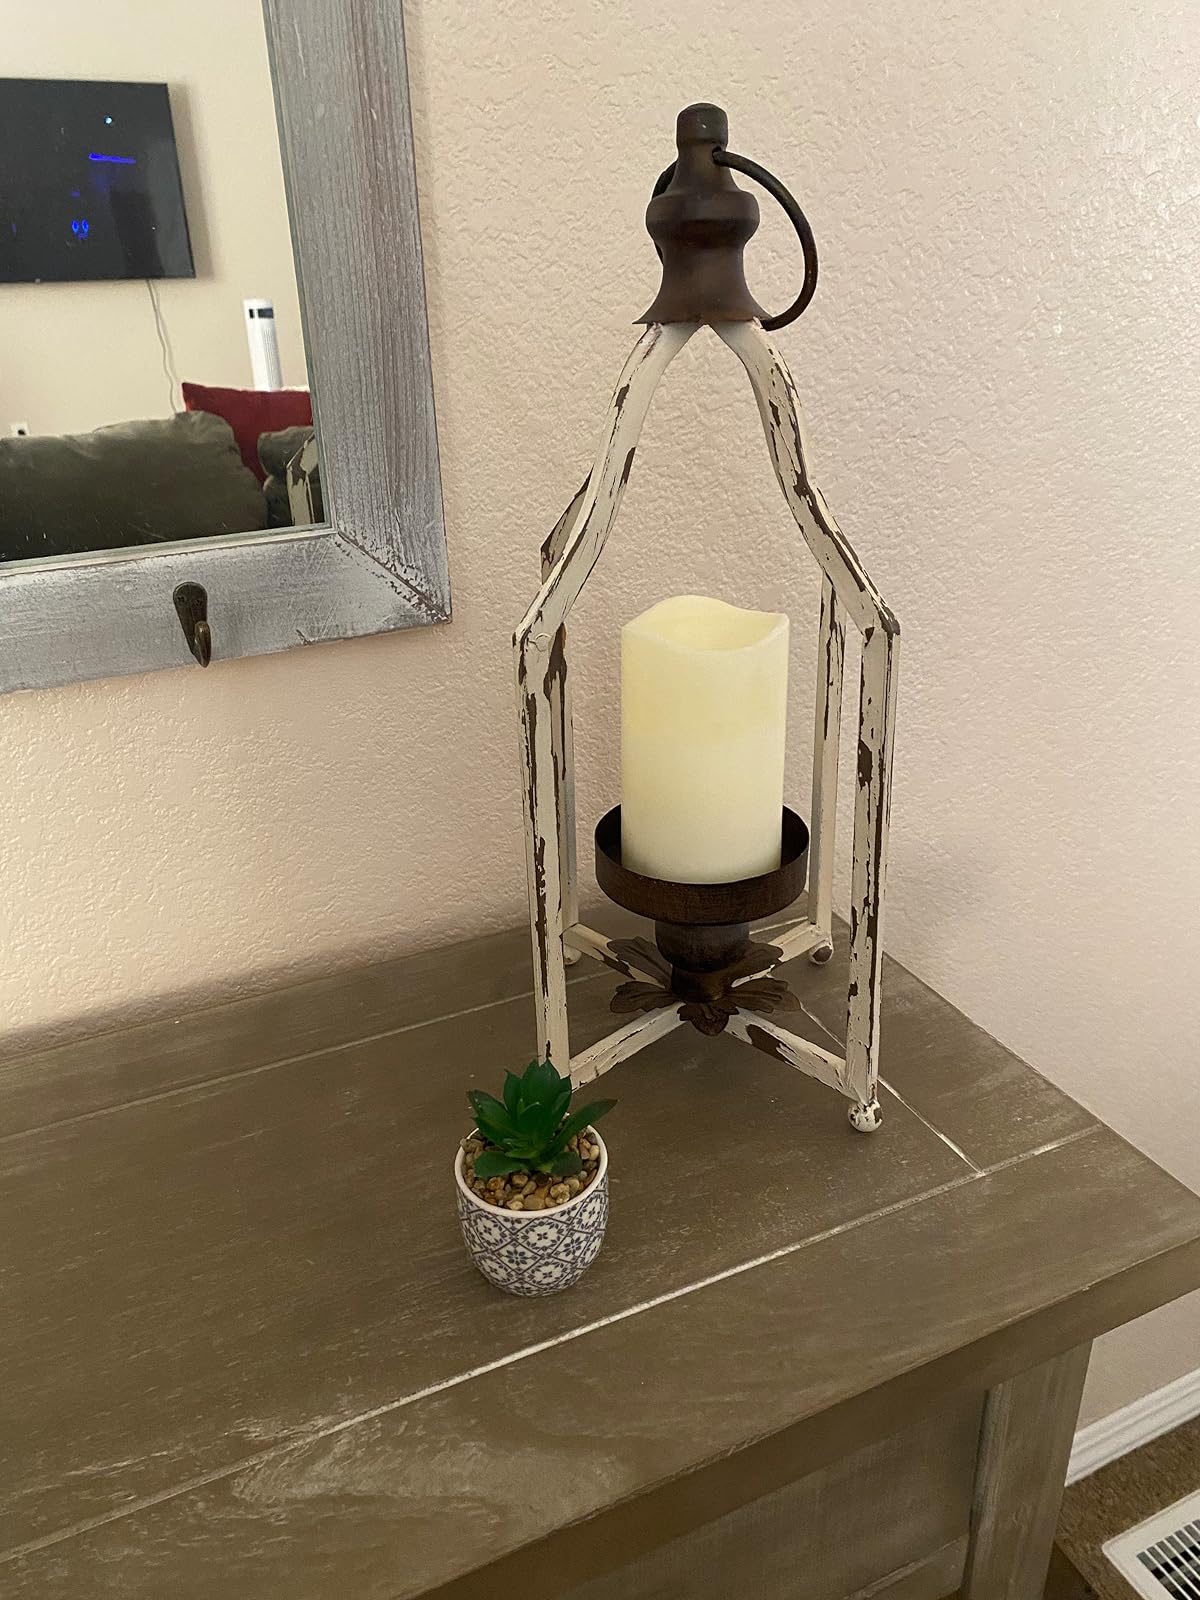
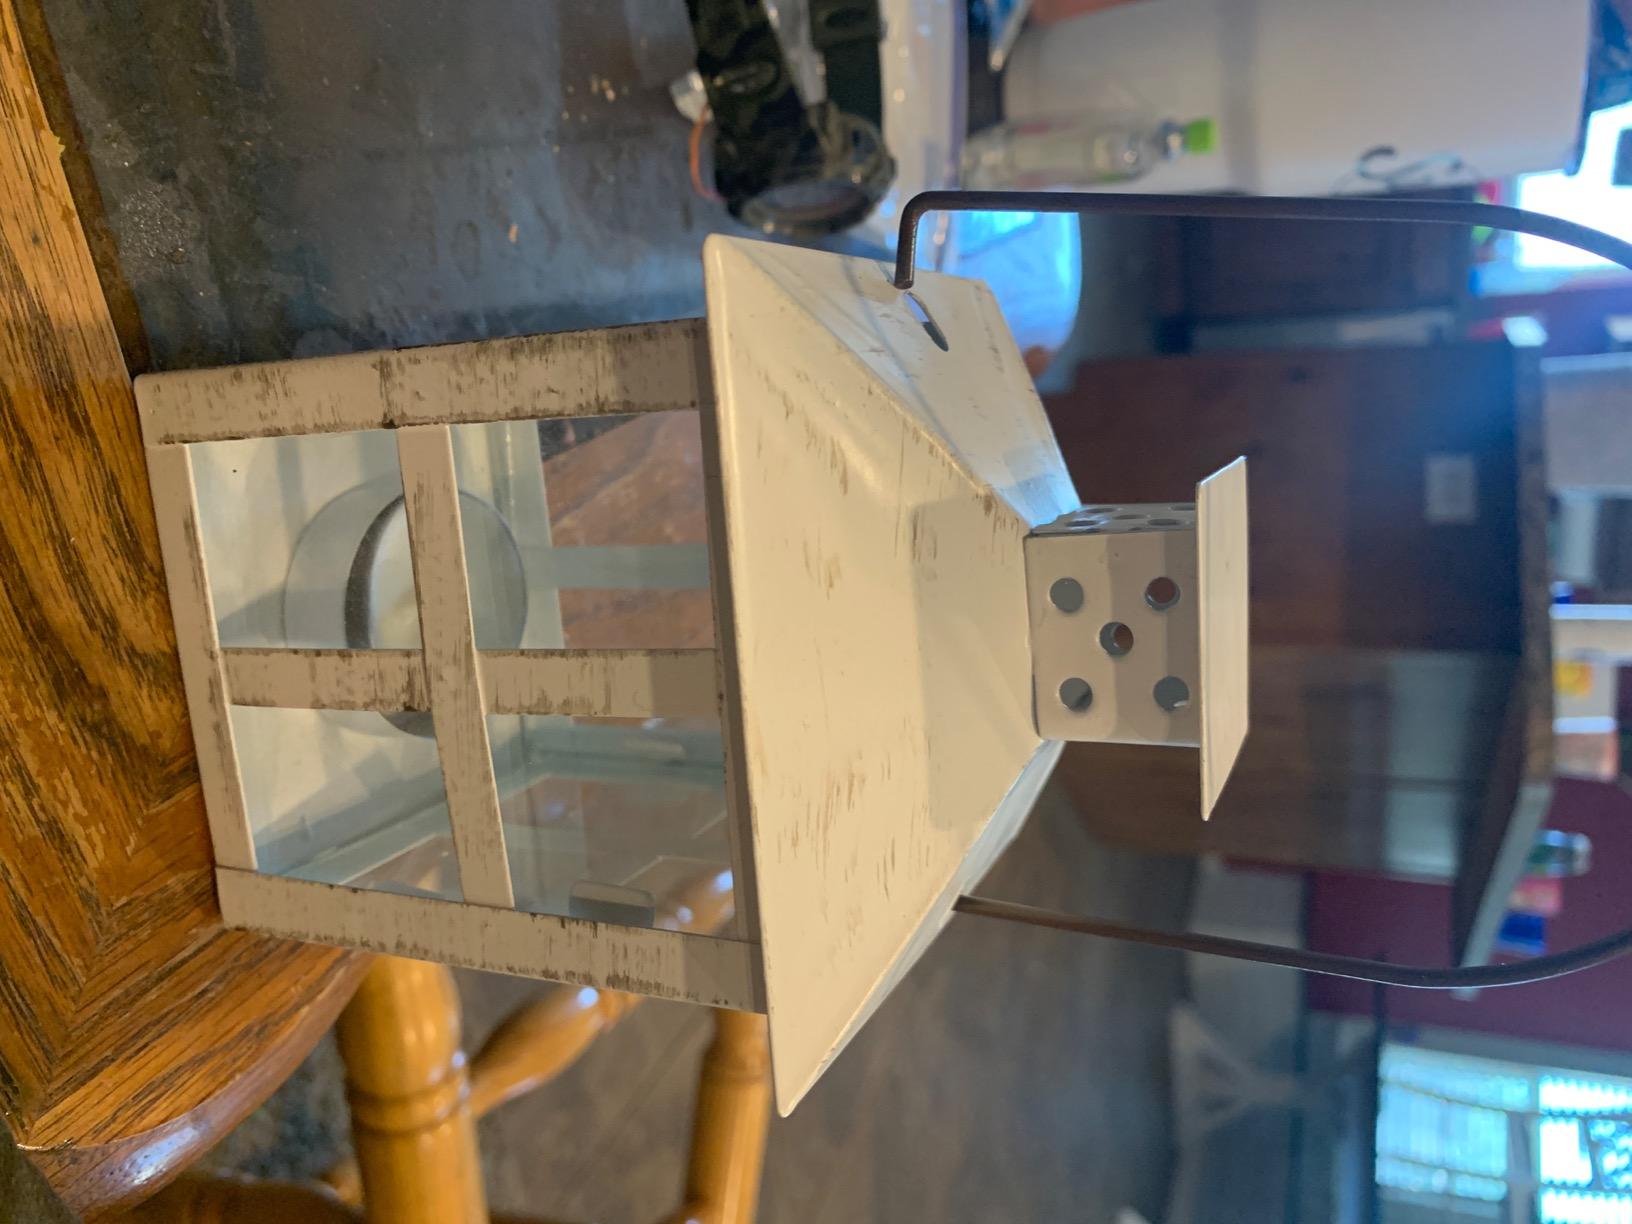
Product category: lantern
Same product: no